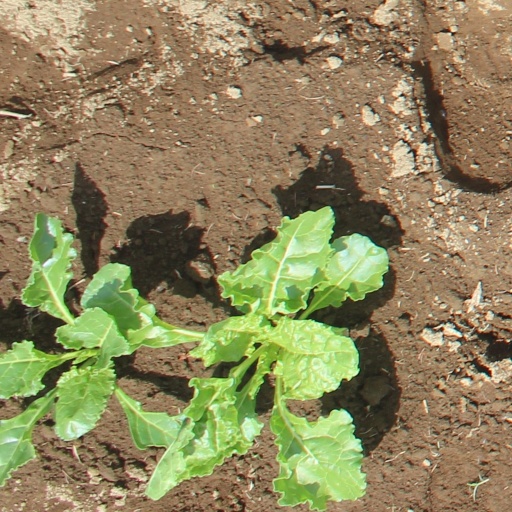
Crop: sugar beet